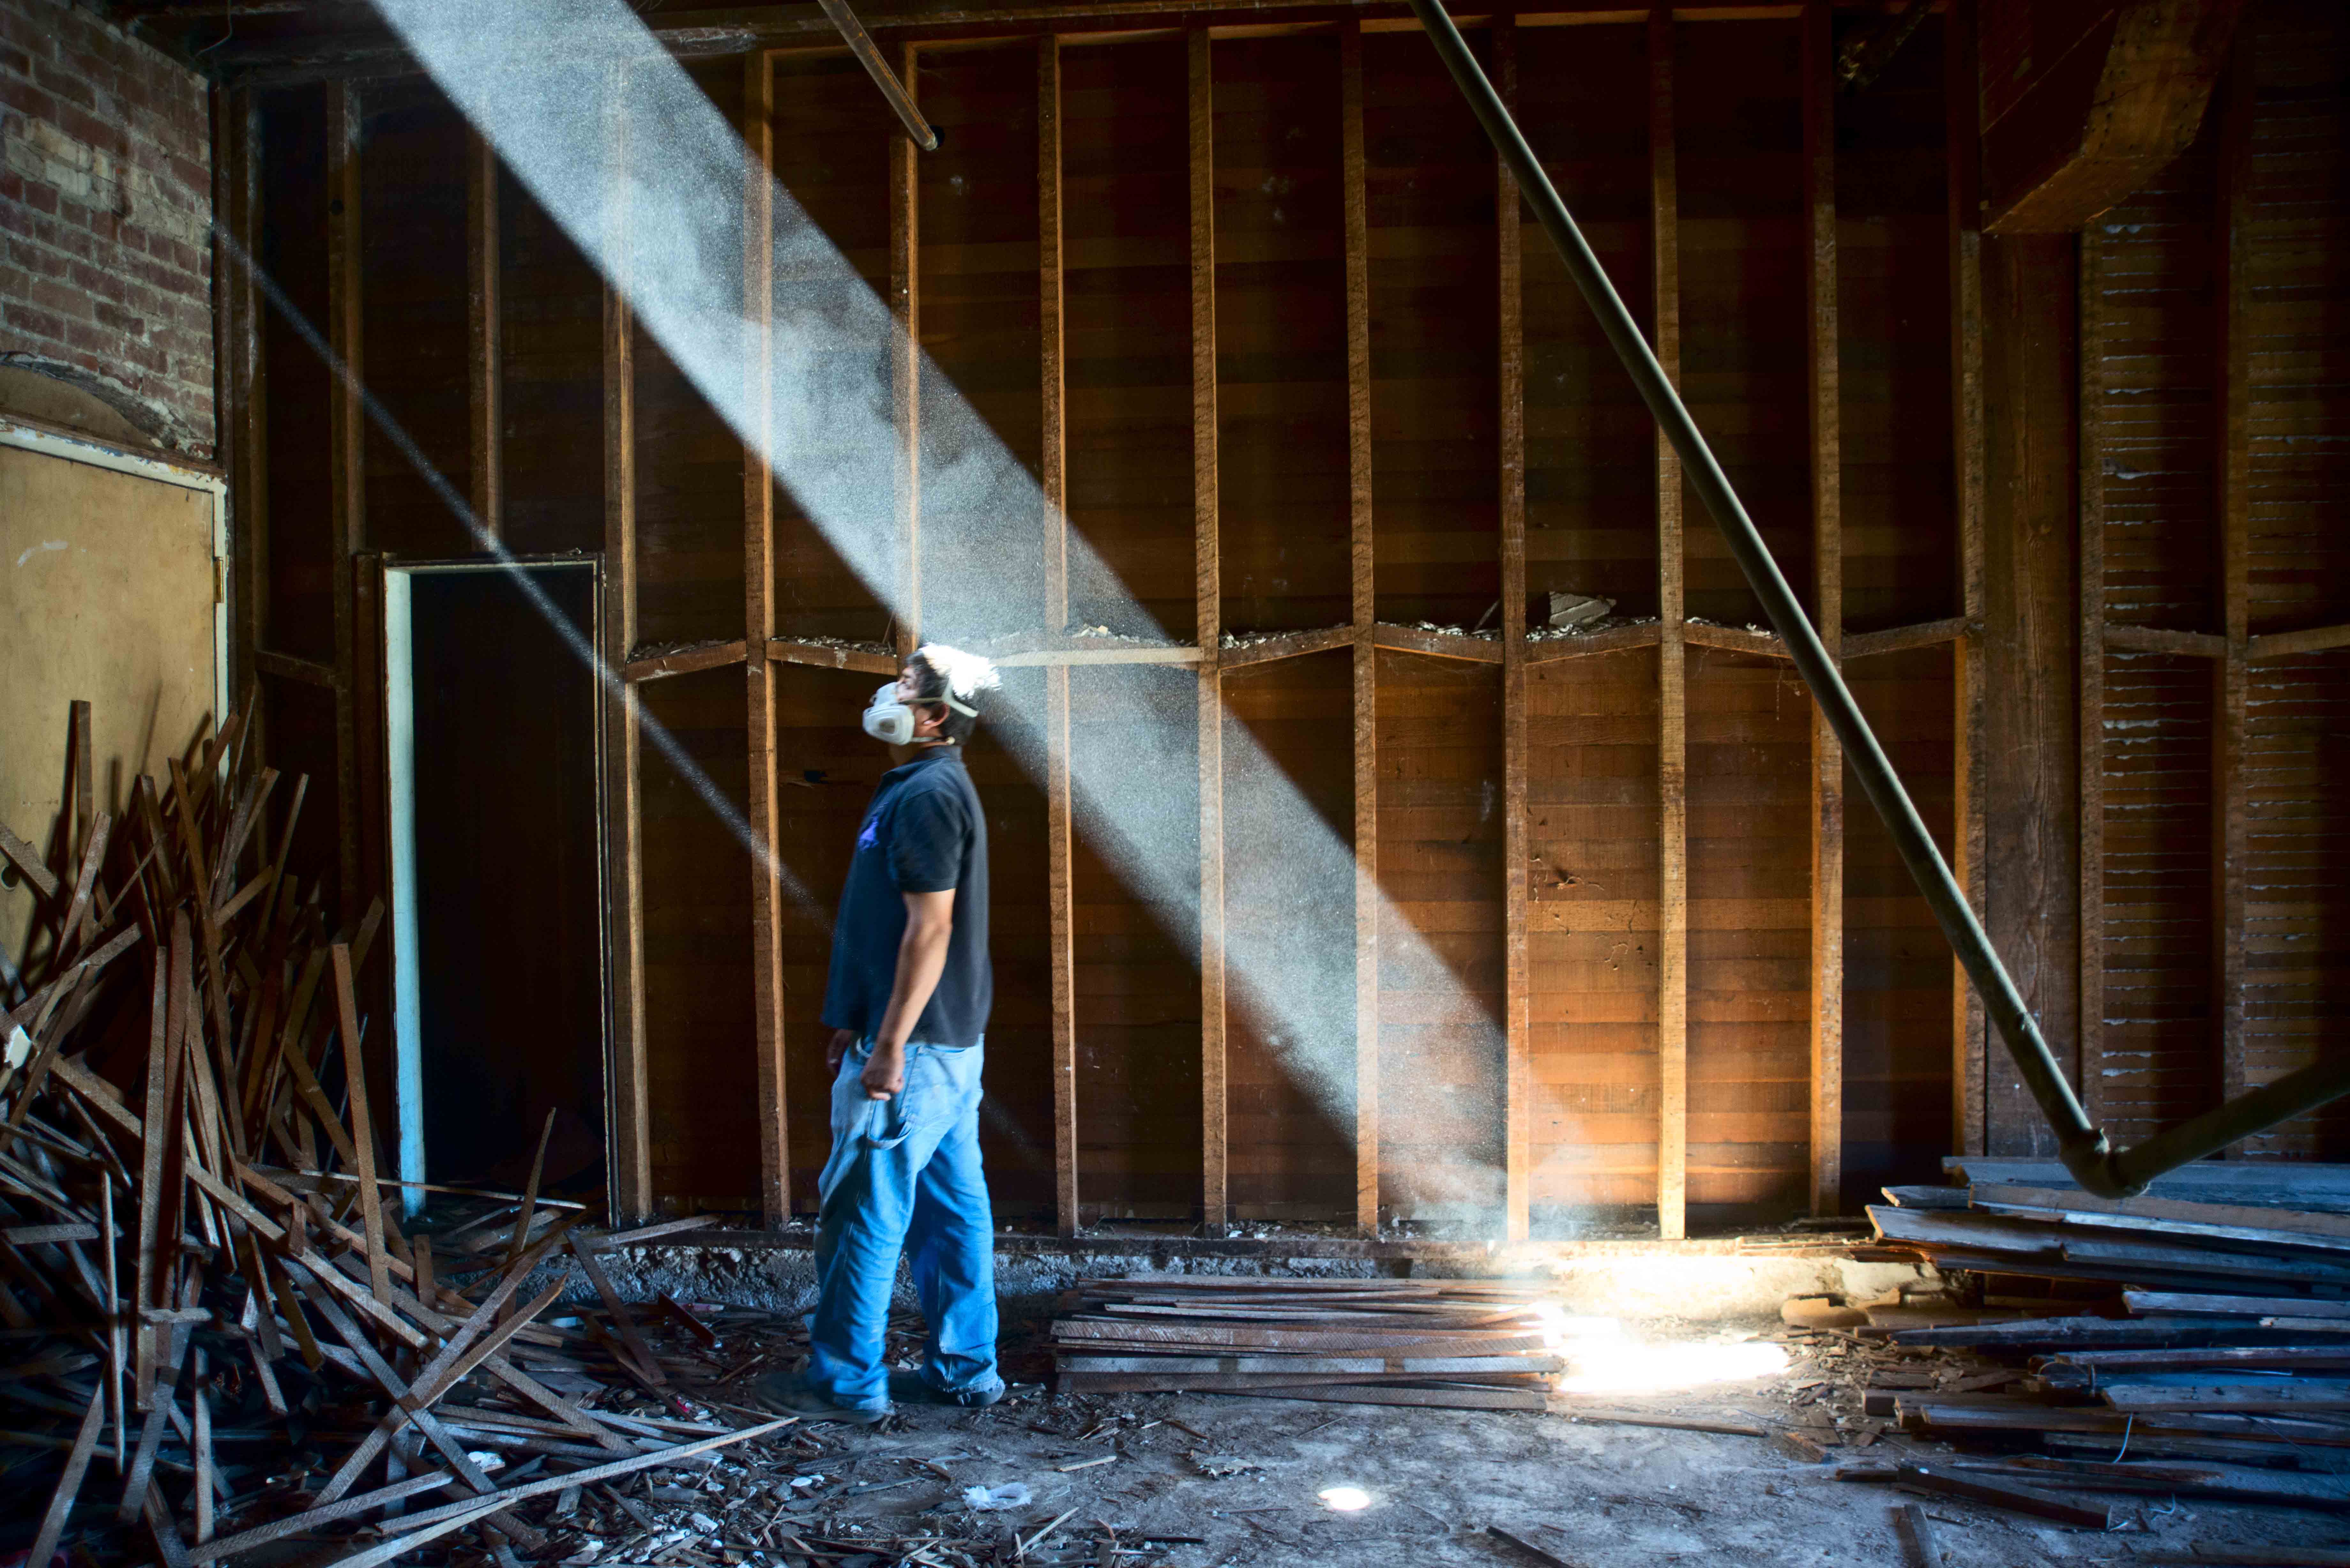
light, night, sunlight, darkness, ukiah, palacehotel, screenshot